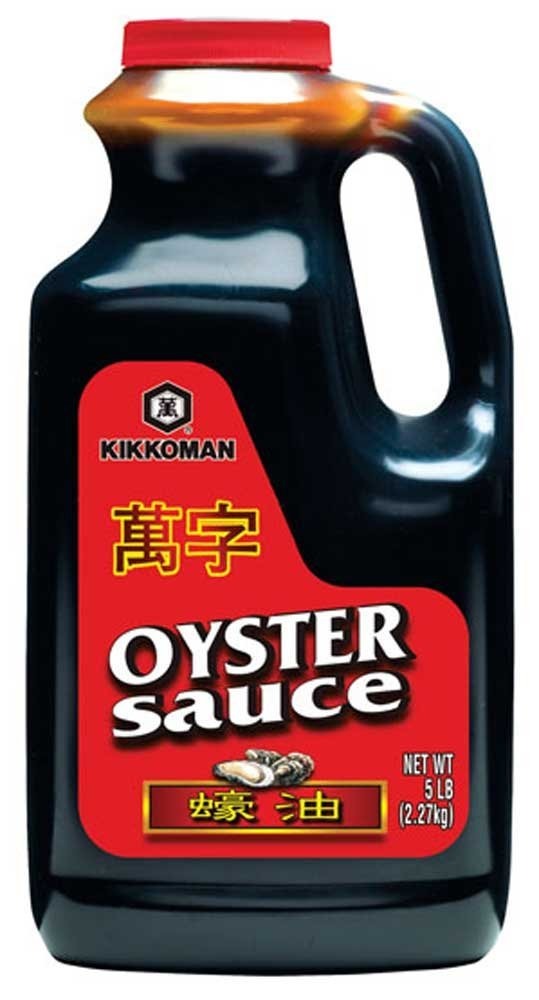
Item Name: Kikkoman Red Label Oyster Sauce, 5 Pound -- 6 per case.
Product Description: Kikkoman Red Label Oyster Sauce, 5 Pound -- 6 per case. One of the great building blocks of Asian flavor, oyster sauce is ideal for Chinese, Thai and Vietnamese dishes, as well as all kinds of creative Asian foods, like rice bowls, wraps, sandwiches and salads. Rich, thick Kikkoman Oyster Sauce is made from the natural liquor extracted from fresh oysters, with no added MSG. Its savory flavor is balanced with a touch of sweetness, and it is thickened to add body and an attractive sheen. There are no harsh or fishy flavors, like you might find in some oyster sauces. Its packed in convenient, easy-store half-gallon plastic bottles, so you can simply use what you need and then reseal. No more messy cans to open and deal with. Because its from Kikkoman, you know its perfectly balanced to help you create the kind of Asian flavors America loves. With Kikkoman Oyster Sauce in your flavor arsenal, the world of easy, creative Asian cooking is your oyster 5 Pound
Value: 6.0
Unit: Count

Price: 89.79